A Prairie Home Companion (film)

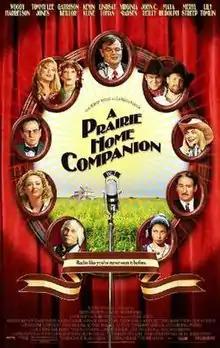
Theatrical release poster

A Prairie Home Companion is a 2006 American musical comedy film directed by Robert Altman in his final film. It is a fictional representation of behind-the-scenes activities at the long-running public radio show of the same name. The film received mostly positive reviews and was a moderate box-office success on a small budget. The film features an ensemble cast including Woody Harrelson, Tommy Lee Jones, Garrison Keillor, Kevin Kline, Lindsay Lohan, Virginia Madsen, John C. Reilly, Maya Rudolph, Meryl Streep, and Lily Tomlin.